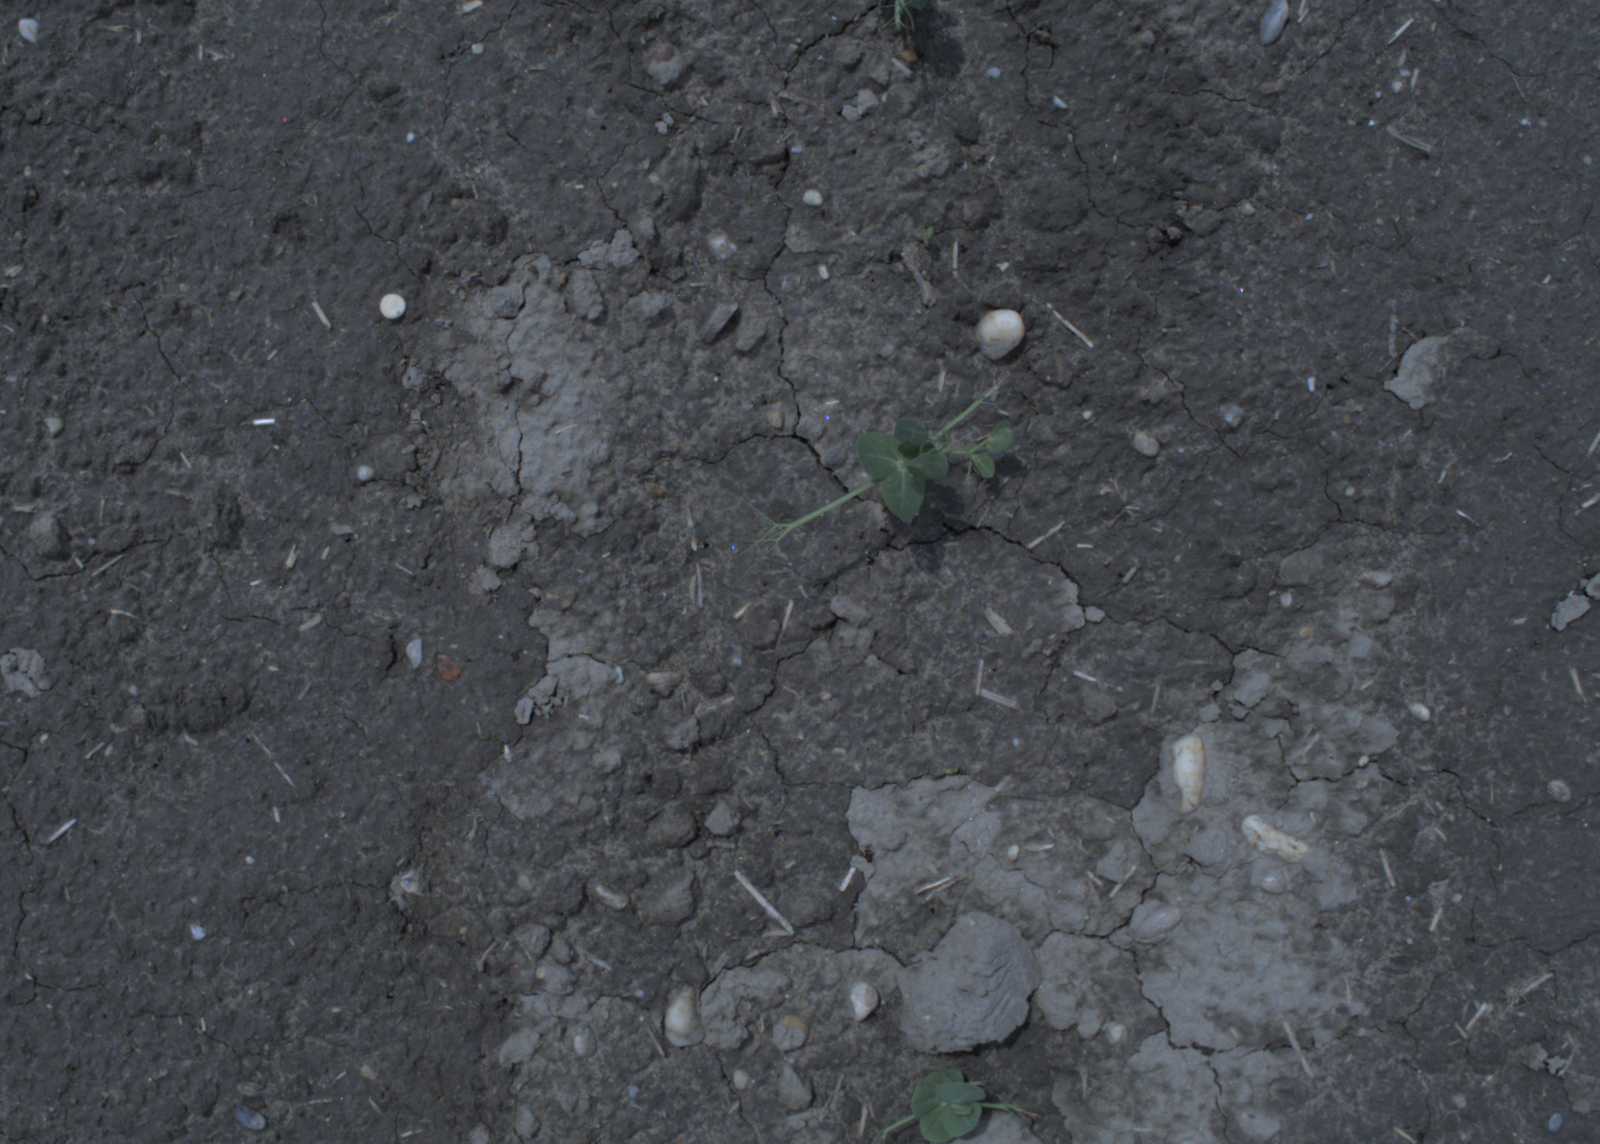
Capture date: 20.05.2021 12:55:38
Weather: mixed
Wind: strong
Seeding date: 27.04.2021
Plant canopy height (mm): 1002